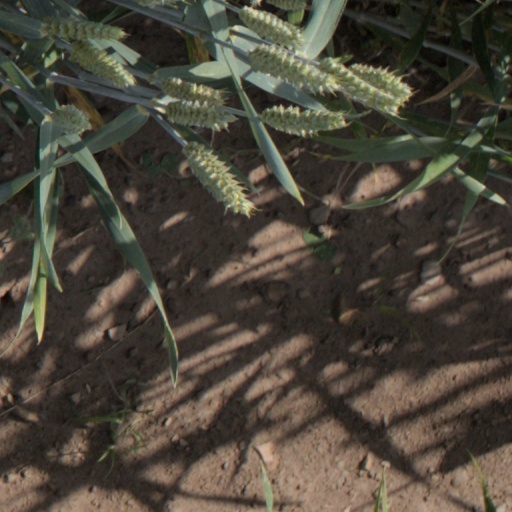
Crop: wheat